Lagle Parek

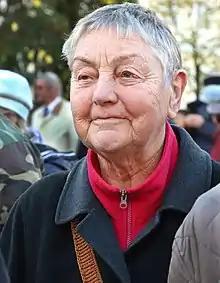
Parek in 2022

Lagle Parek (born 17 April 1941) is an Estonian politician. She served as the Minister of the Interior in the first post-soviet government, led by the Prime Minister Mart Laar.